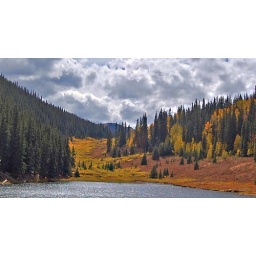
This is a mountain lake near Slumgullion Pass in Colorado